Makerere University

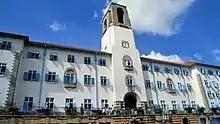
The Main Administration block for Makerere University, normally called the Main Building

Makerere University (Mak) is Uganda's largest and oldest institution of higher learning, first established as a technical school in 1922, and the oldest currently active university in East Africa. It became an independent national university in 1970. Today, Makerere University is composed of nine colleges and one school, offering programmes for about 36,000 undergraduates and 4,000 postgraduates. These colleges include College of Natural Sciences (CONAS), College of Health Sciences (CHS), College of Engineering Art & Design (CEDAT), College of Agriculture and Environmental Studies (CAES), College Of Business and Management Sciences (CoBAMS), College of Humanities & Social Sciences (CHUSS), College of Computing and Information Sciences (COCIS), College of Veterinary Medicine, Animal Resources & Bio-security (COVAB), College of Education and External Studies (CEES) and Makerere University Business School (MUBS). In addition, Makerere has another campus in Eastern Uganda Jinja City.